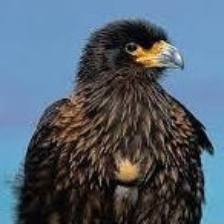
Species: STRIATED CARACARA
Scientific name: PHALCOBOENUS AUSTRALIS